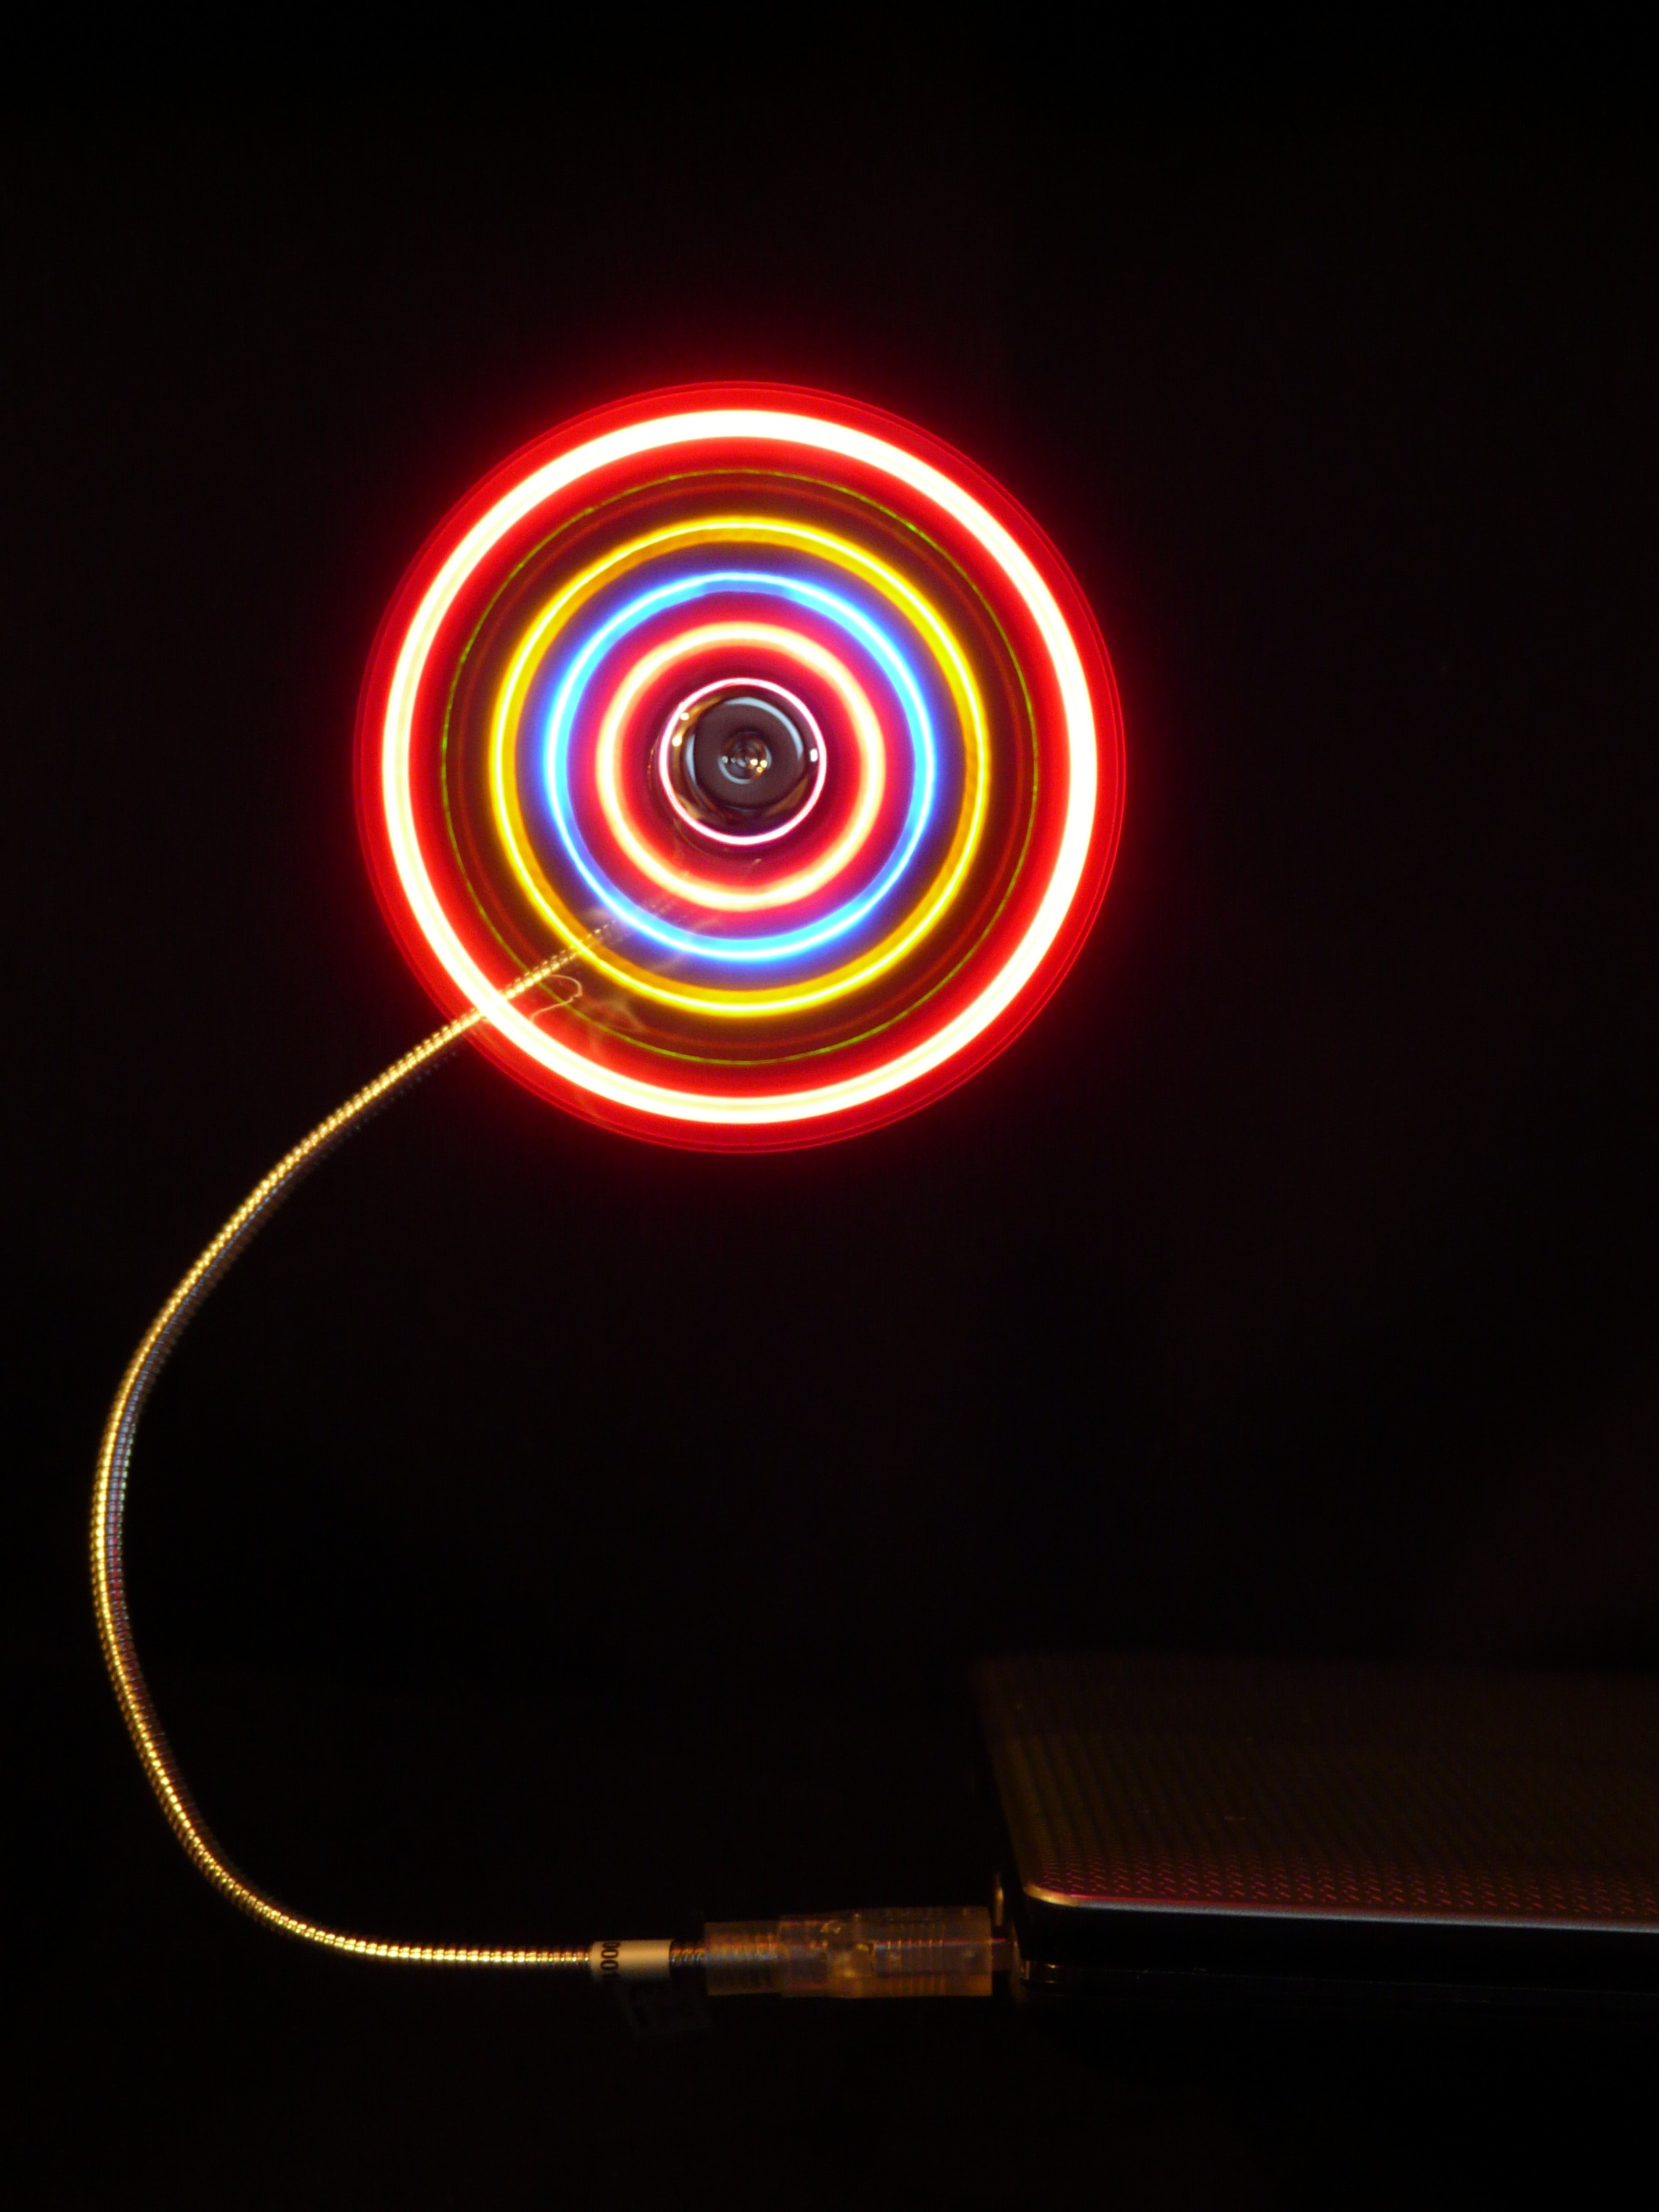
light, night, air, spiral, number, mystical, dark, pattern, red, color, glow, darkness, colorful, lighting, fan, circle, neon, neon sign, farbenspiel, art, district, mysterious, led, usb, artificial, organ, connection, shape, cooling, about, rotate, mouth guard, neon colors, computer wallpaper